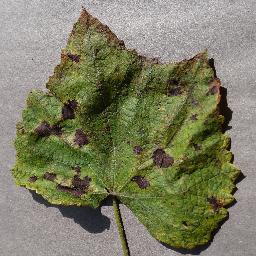
Label: Grape___Leaf_blight_(Isariopsis_Leaf_Spot)